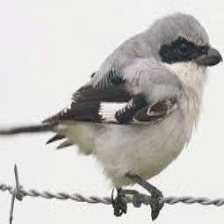
Species: LOGGERHEAD SHRIKE
Scientific name: LANIUS LUDOVICIANUS